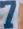
Number: 7